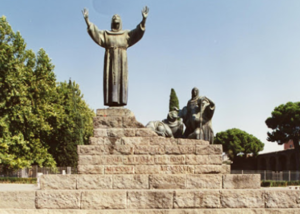
Statue de San Francesco à Rome lors d'une journée ensoleillée